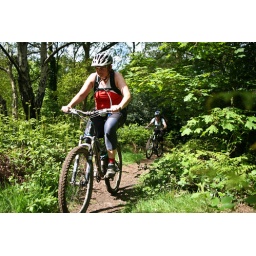
Female mountain bike rider in Epping forest london